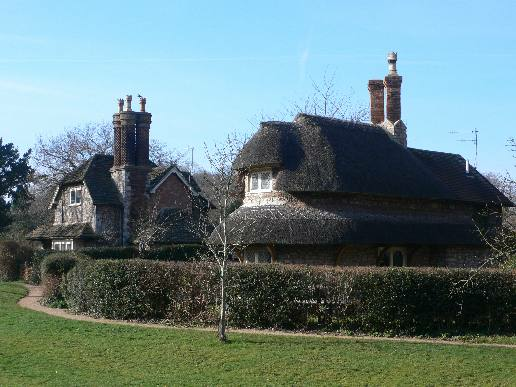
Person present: No